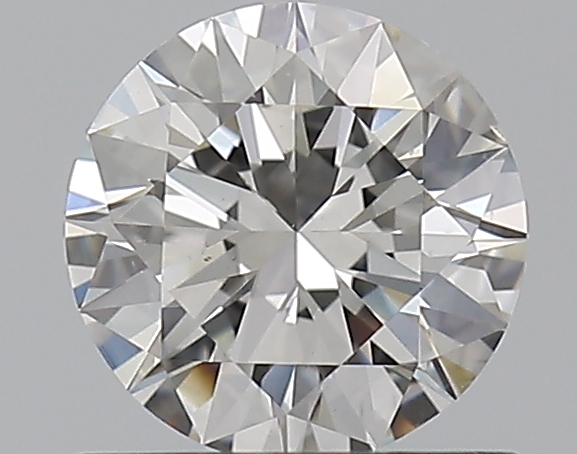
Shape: round
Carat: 0.65
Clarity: VS2
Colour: G
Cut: EX
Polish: EX
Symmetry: EX
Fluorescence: N
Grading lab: GIA
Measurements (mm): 5.6 x 5.63 x 3.4